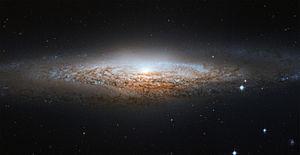
NGC 2683 est une galaxie spirale située dans la constellation du Lynx à environ 32 millions d'années-lumière de la Voie lactée. Elle a été découverte par l'astronome germano-britannique William Herschel en 1788.